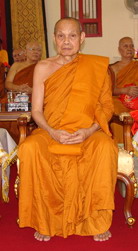
พระพรหมมุนี (บุญเรือง ปุญฺญโชโต)

พระพรหมมุนี นามเดิม บุญเรือง วรคามวิชัย ฉายา ปุญฺญโชโต ปัจจุบันดำรงตำแหน่งที่ปรึกษาเจ้าคณะภาค 8 (ธรรมยุต) และเจ้าอาวาสวัดพระศรีมหาธาตุวรมหาวิหาร
== ประวัติ ==
พระพรหมมุนี (บุญเรือง ปุญฺญโชโต) เกิดเมื่อวันที่ 8 สิงหาคม พ.ศ. 2478 ณ บ้านโคกพระ ตำบลโคกพระ อำเภอกันทรวิชัย จังหวัดมหาสารคาม บรรพชาเป็นสามเณรเมื่อวันที่ 10 มิถุนายน พ.ศ. 2498 ณ วัดสว่างปอแดง อำเภอยางตลาด จังหวัดกาฬสินธุ์ โดยมีพระครูปฏิภาณธรรมคุณ วัดขวัญเมือง จังหวัดกาฬสินธุ์ เป็นพระอุปัชฌาย์ ต่อมาอุปสมบทเป็นภิกษุเมื่อวันที่ 26 มิถุนายน พ.ศ. 2498 ณ วัดพระศรีมหาธาตุวรมหาวิหาร โดยมีสมเด็จพระมหาวีรวงศ์ (พิมพ์ ธมฺมธโร)|พระธรรมปิฎก (พิมพ์ ธมฺมธโร) เป็นพระอุปัชฌาย์
เจ้าคุณเป็นพระธรรมทูตรุ่นแรกที่เข้ารับการฝึกอบรมและออกไปเผยแผ่พระพุทธศาสนาในต่างประเทศหลายประเทศ เช่น ประเทศออสเตรเลีย สหรัฐอเมริกา อินโดนีเซีย ผู้มีส่วนสำคัญในการนำเอาพระพุทธศาสนาไปเผยแผ่จนกระทั่งสามารถตั้งมั่นในอินโดนีเซียในปัจจุบัน ปัจจุบันพระพรหมมุนี ยังเป็นกรรมการบริหารสถาบันฝึกอบรมพระธรรมทูตไปต่างประเทศ (ธรรมยุต) ซึ่งจะมีการฝึกอบรมทุกปีในช่วงเดือนมกราคมถึงมีนาคม เพื่อให้พระภิกษุมีความพร้อมก่อนจะออกเดินทางไปเผยแผ่พระพุทธศาสนาในต่างประเทศ ปัจจุบันพระธรรมทูตได้ผ่านการฝึกอบรมมาแล้ว 13 รุ่น
ด้านการปกครองคณะสงฆ์ ท่านได้รับแต่งตั้งให้เป็นผู้รักษาการเจ้าคณะภาค 8 (ธรรมยุต) ในวันที่ 10 กรกฎาคม พ.ศ. 2547 แทนพระธรรมโสภณ (โกศล สิรินฺธโร) ที่เกษียณอายุเนื่องจากอายุครบ 80 ปี ต่อมาในวันที่ 20 กันยายน พ.ศ. 2547 ท่านจึงได้รับแต่งตั้งให้ดำรงตำแหน่งเจ้าคณะภาค 8 จวบจนปัจจุบัน
== ตำแหน่งทางการปกครอง ==
* พ.ศ. 2539 เป็นเจ้าอาวาสวัดพระศรีมหาธาตุวรมหาวิหาร
* พ.ศ. 2547 - 2561 เป็นเจ้าคณะภาค 8 (ธรรมยุต)
* พ.ศ. 2561 เป็นเจ้าคณะภาค 8 (ธรรมยุต)
* พ.ศ. 2562 เป็นกรรมการมหาเถรสมาคม ประกาศแต่งตั้งกรรมการมหาเถรสมาคม ราชกิจจานุเบกษา เล่ม 136 ตอนพิเศษ 255 ง วันที่ 14 ตุลาคม 2562
== ลำดับสมณศักดิ์ ==
* พ.ศ. 2510 ได้รับแต่งตั้งจากสมเด็จพระมหาวีรวงศ์ (พิมพ์ ธมฺมธโร) ให้ดำรงตำแหน่งฐานานุกรมที่ "พระครูปลัดสัมพิพัฒนวิริยาจารย์ สุนทรธรรมปฏิภาณอรรถโกศล วิมลญาณนายก ธรรมยุตติกดิลกสถาวีรกิจการี"
* 5 ธันวาคม พ.ศ. 2514 เป็นพระราชาคณะชั้นสามัญที่ "พระสุวีรญาณ"ราชกิจจานุเบกษา, แจ้งความสำนักนายกรัฐมนตรี เรื่อง พระราชทานสัญญาบัตรตั้งสมณศักดิ์, เล่ม 88, ตอนที่ 151 ง ฉบับพิเศษ, 31 ธันวาคม 2514, หน้า 7
* 5 ธันวาคม พ.ศ. 2535 เป็นพระราชาคณะชั้นราชที่ "พระราชวิสุทธิมุนี ศรีวิเทศศาสนภาษิต ยติคณิสสร บวรสังฆาราม คามวาสี"ราชกิจจานุเบกษา, ประกาศสำนักนายกรัฐมนตรี เรื่อง พระราชทานสัญญาบัตรตั้งสมณศักดิ์ , เล่ม 109, ตอนที่ 155 ง ฉบับพิเศษ, 5 ธันวาคม 2535, หน้า 7
* 5 ธันวาคม พ.ศ. 2543 เป็นพระราชาคณะชั้นเทพที่ "พระเทพญาณกวี ศรีปริยัติวราลังการ ศาสนภารธุราทร ยติคณิสสร บวรสังฆาราม คามวาสี"ราชกิจจานุเบกษา, ประกาศสำนักนายกรัฐมนตรี เรื่อง พระราชทานสัญญาบัตรตั้งสมณศักดิ์, เล่ม 117, ตอนที่ 28 ข, 28 ธันวาคม 2543, หน้า 23-24
* 5 ธันวาคม พ.ศ. 2550 เป็นพระราชาคณะชั้นธรรม ฝ่ายวิปัสสนาธุระ ที่ "พระธรรมเจติยาจารย์ ศีลาจารวิมล โสภณวิเทศศาสนกิจ พิพิธธุราทร ยติคณิสสร บวรสังฆาราม คามวาสี"ราชกิจจานุเบกษา, ประกาศสำนักนายกรัฐมนตรี เรื่อง พระราชทานสัญญาบัตรตั้งสมณศักดิ์, เล่ม 125, ตอนที่ 3 ข, 14 มกราคม 2551, หน้า 1
* 28 กรกฎาคม พ.ศ. 2562 สถาปนาขึ้นเป็นพระราชาคณะเจ้าคณะรอง มีราชทินนามตามที่จารึกในหิรัญบัฏว่า "พระพรหมมุนี ศรีธรรมธรวรางกูร สุนทรศีลาจารวิมล โสภณวิเทศศาสนกิจ พิพิธภารธุราทร ธรรมยุตติกคณิสสร บวรสังฆาราม คามวาสี"ราชกิจจานุเบกษา, ประกาศสถาปนาสมณศักดิ์ เล่ม 136, ตอนที่ 40 ข, 28 กรกฎาคม 2562, หน้า 5
== อ้างอิง ==
หมวดหมู่:พระพรหมมุนี|บุญเรือง
หมวดหมู่:ภิกษุในสังกัดคณะสงฆ์ธรรมยุติกนิกาย
หมวดหมู่:เจ้าคณะภาค 8 (ธรรมยุต)
หมวดหมู่:เจ้าอาวาสวัดพระศรีมหาธาตุวรมหาวิหาร
หมวดหมู่:เปรียญธรรม 4 ประโยค
หมวดหมู่:ภิกษุจากจังหวัดมหาสารคาม
หมวดหมู่:บุคคลจากอำเภอกันทรวิชัย